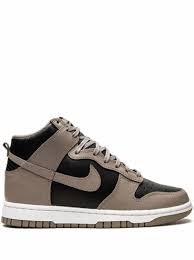
Label: Sneaker